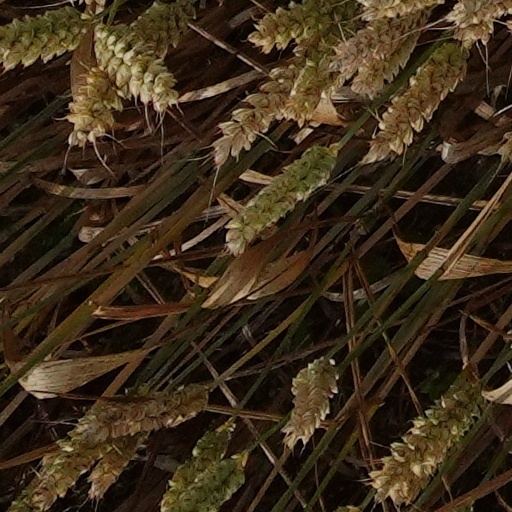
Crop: wheat